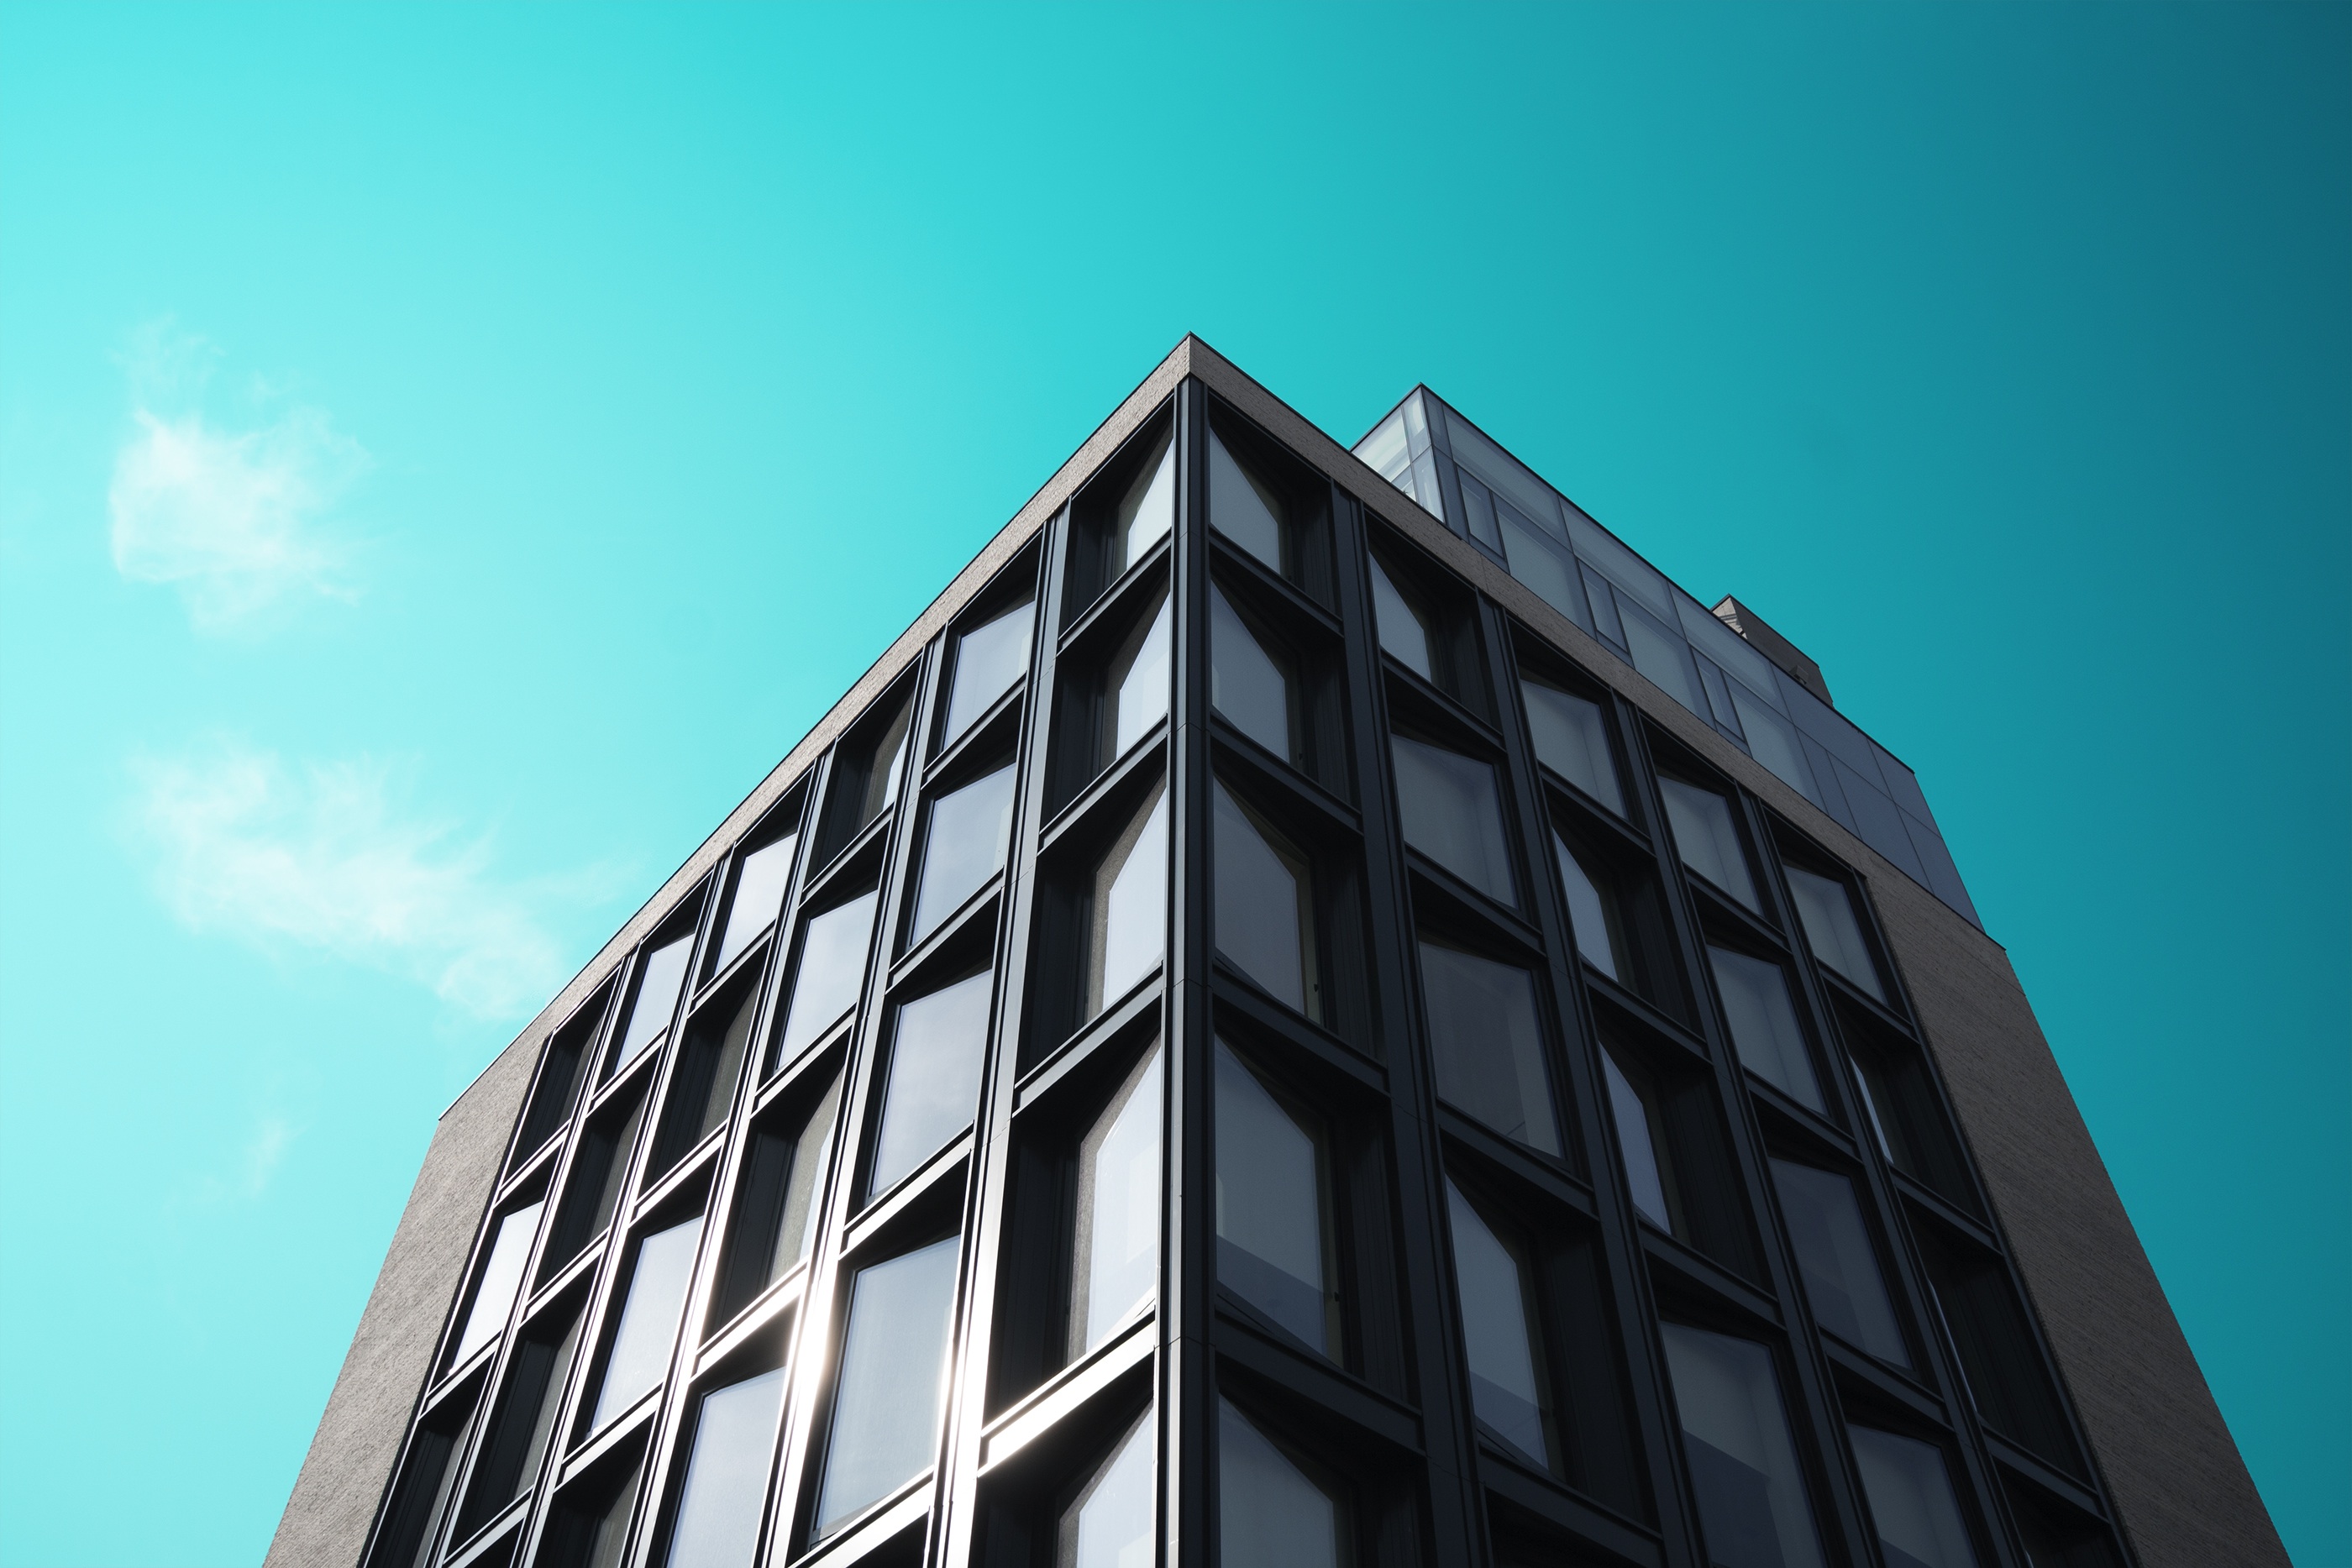
architecture, sky, building, skyscraper, line, reflection, tower, landmark, facade, blue, professional, tower block, symmetry, shape, headquarters, metropolis